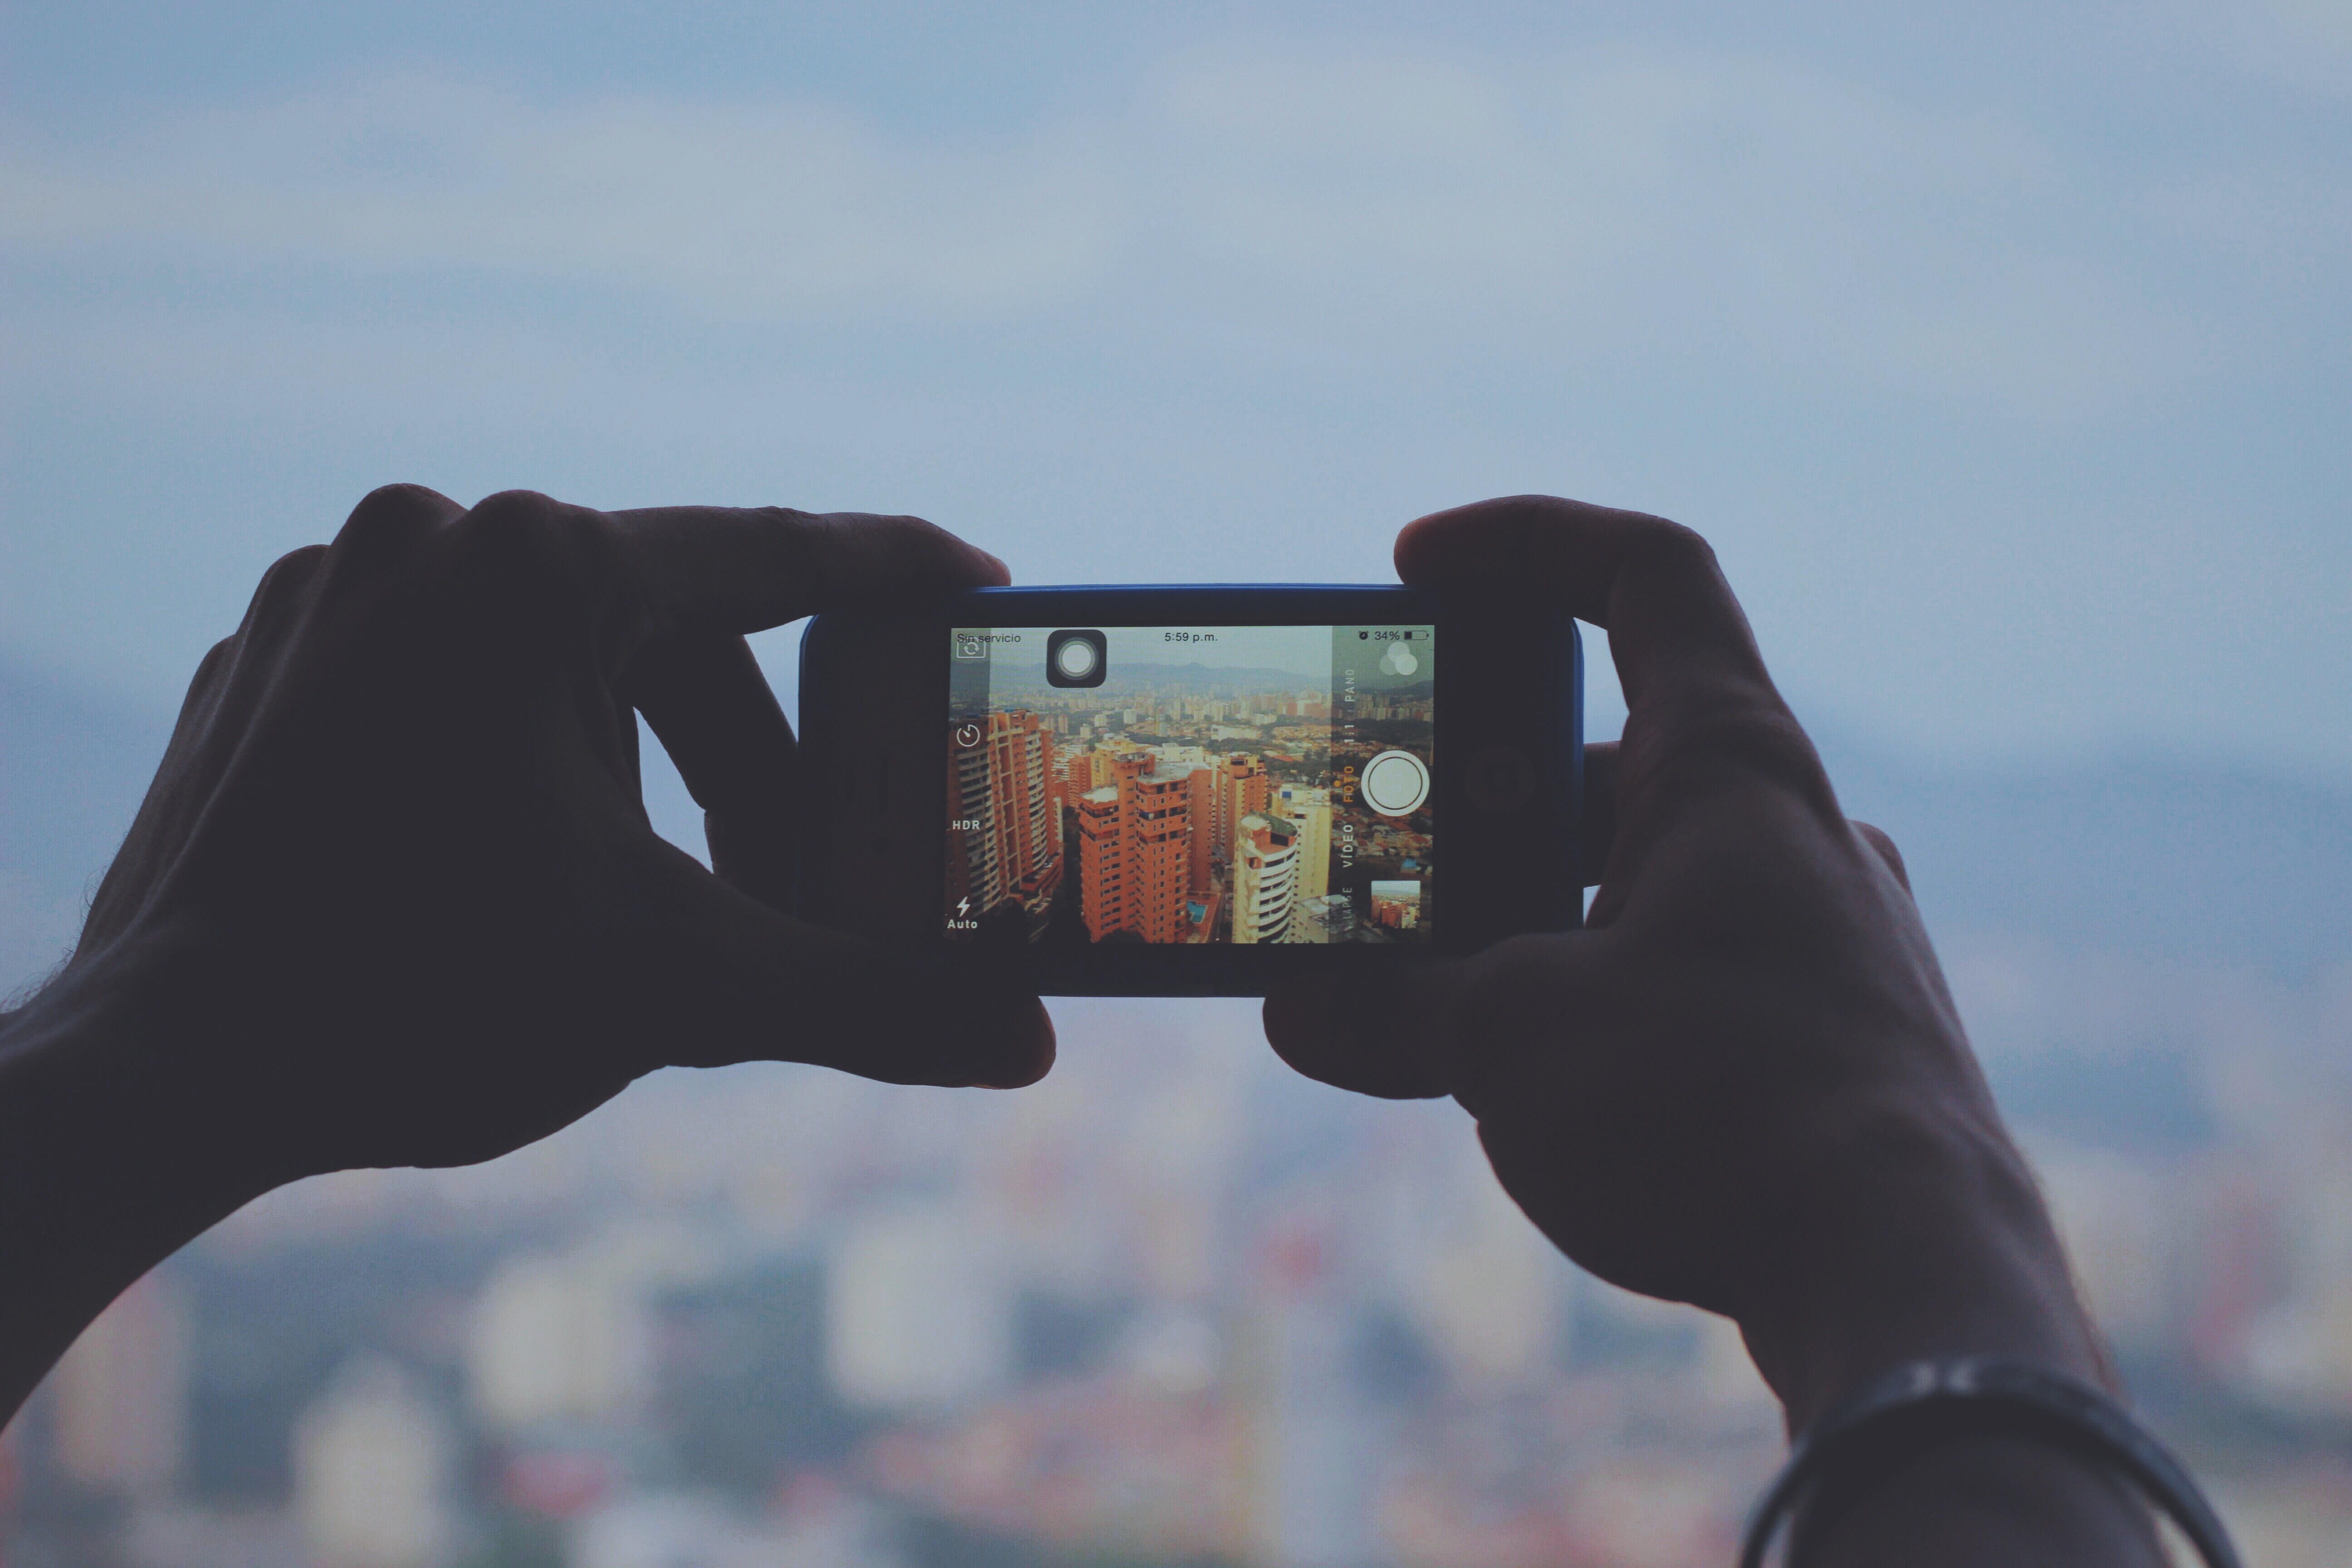
iphone, smartphone, hand, sky, photography, driving, airplane, aircraft, reflection, vehicle, macro, flight, mobile phone, screenshot, atmosphere of earth